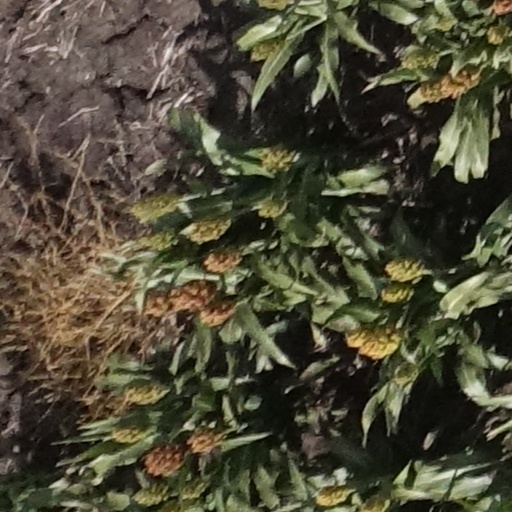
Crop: sorghum